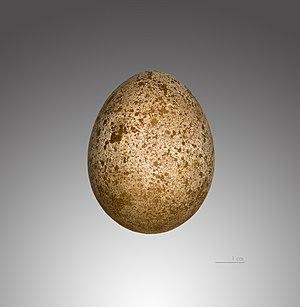
Le Faucon sacre est une grande espèce de rapaces dont l'aire de répartition s'étend de l'Asie centrale au nord de l'Inde, à l'Europe orientale et à l'Italie, à la Tunisie, à l'Arabie et jusqu'à l'Éthiopie.